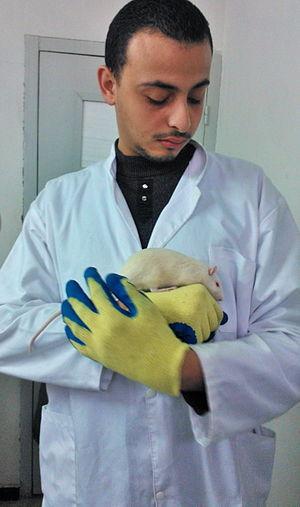
Prise charge des rats diabétiques après induction expérimentale de la maladie a l’aide STZ.
Le sujet diabète, troubles comportementaux n’est pas un sujet récent.